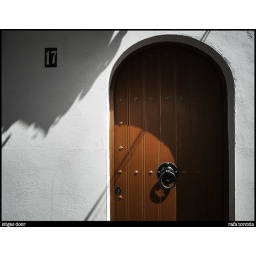
just a plain wood door over the typical white walls of Sitges. Loved the shadows against the door and wall.